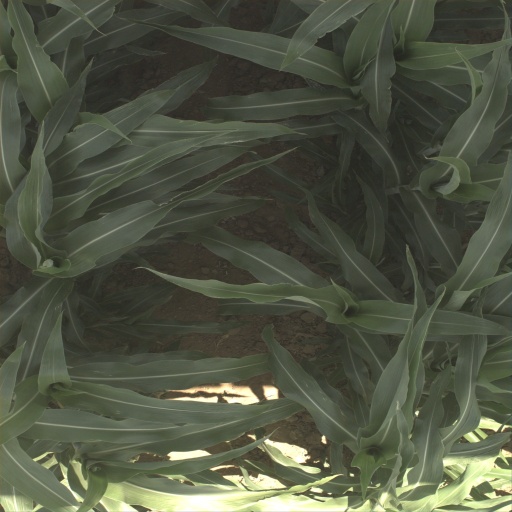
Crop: sorghum